The Will to Battle

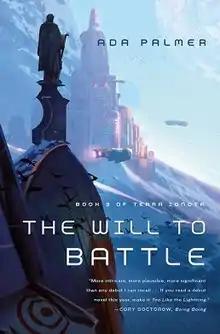
First edition, cover artist Victor Mosquera

The Will to Battle is the third novel in a science fiction quartet called "Terra Ignota," written by the American author Ada Palmer. It was published on December 19, 2017. It was a finalist for the 2018 Locus Award for Best Science Fiction Novel. It is preceded by "Too Like the Lightning" (2016) and "Seven Surrenders" (2017). It is followed by "Perhaps the Stars" (2021).